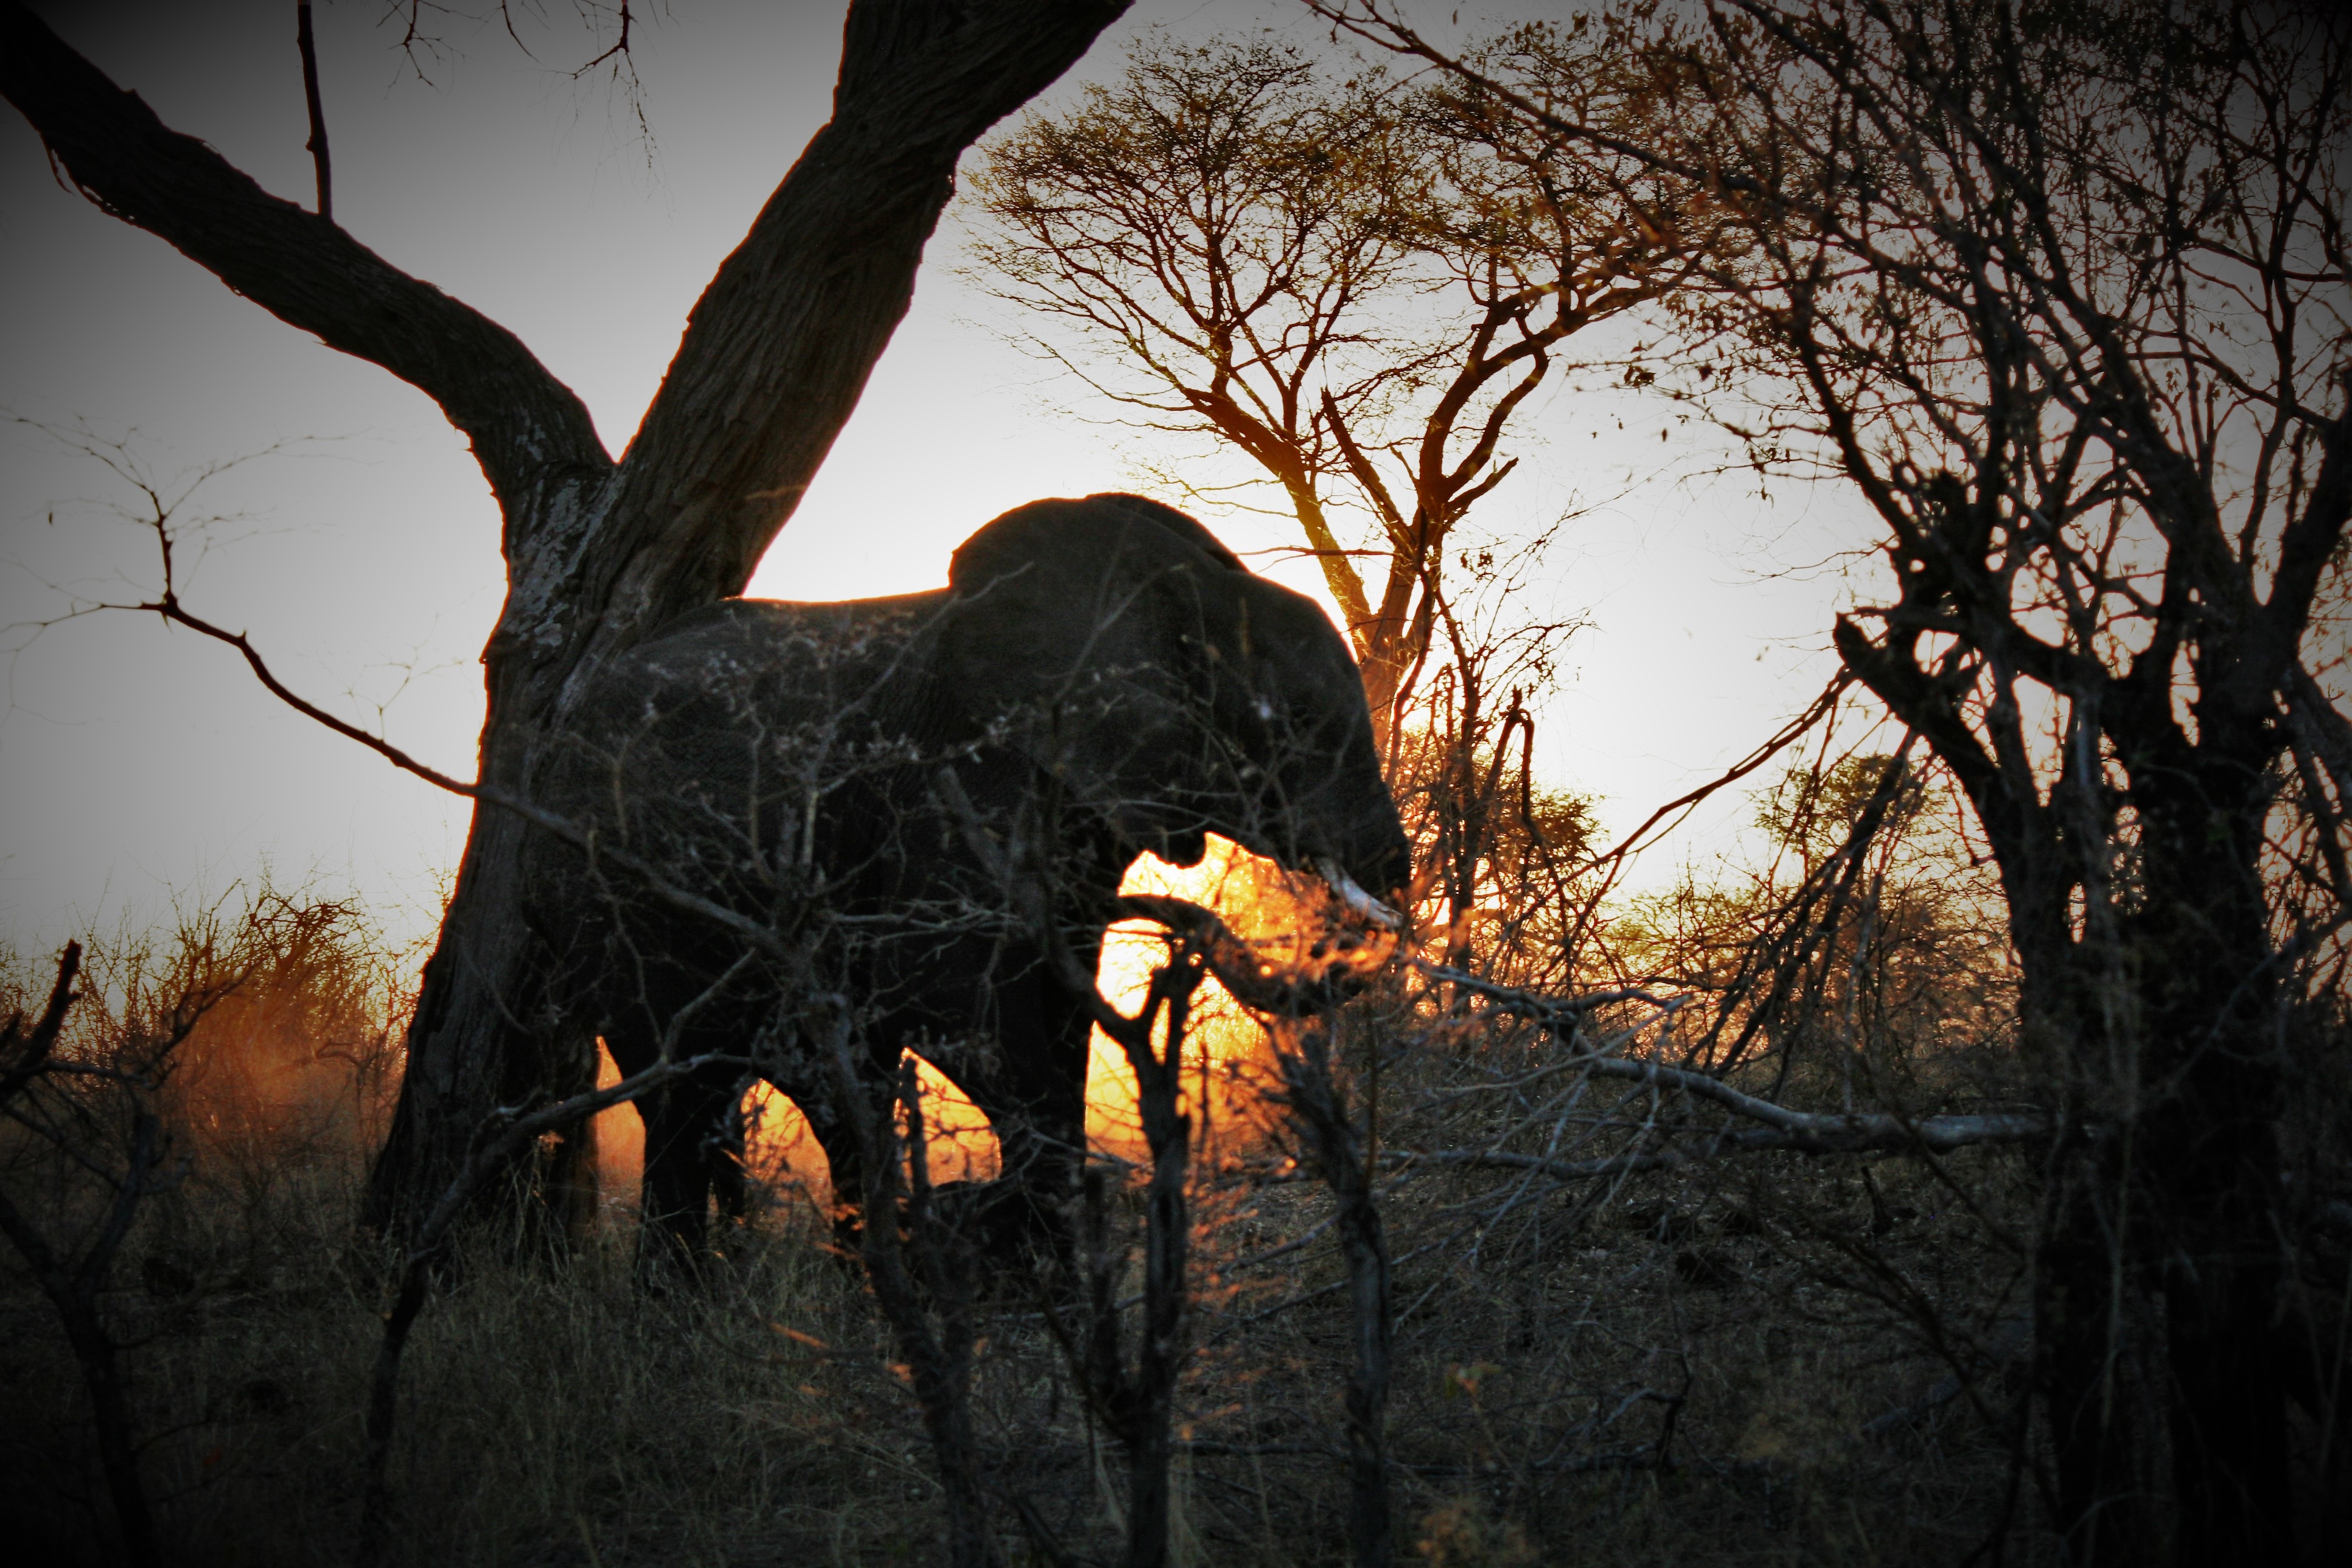
tree, nature, forest, branch, winter, morning, leaf, wildlife, evening, autumn, darkness, season, elephant, woody plant, elephants and mammoths